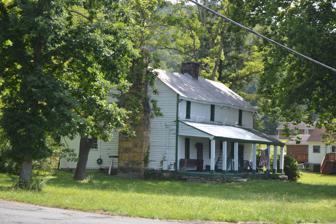
Building: Halfway House (Ansted, West Virginia)
Country: United States of America
Year built: 1810
United States historic place Halfway House U.S. National Register of Historic Places Western side and front Show map of West Virginia Show map of the United States Location Off old U.S. 60, Ansted, West Virginia Coordinates 38°8′4″N 81°5′43″W / 38.13444°N 81.09528°W / 38.13444; -81.09528 Area 1.8 acres (0.73 ha) Built c. 1810 Architect Joseph Skaggs Architectural style Log construction NRHP reference No. 78002792 Added to NRHP December 18, 1978 Halfway House , also known as the Tyree Tavern, is a historic inn and tavern located at Ansted , Fayette County, West Virginia . It is a two-story, log and frame building with a gable roof measuring 50 feet long and 20 feet deep.  The original log section was built prior to 1810.  It was expanded to its present configuration about 1827.  It served as a stage coach stop on the James River and Kanawha Turnpike .  Notable guests included Daniel Webster , Henry Clay , and John Breckenridge .  It also was headquarters of the Chicago Gray Dragoons during the American Civil War . It was listed on the National Register of Historic Places in 1978. References